Women's suffrage

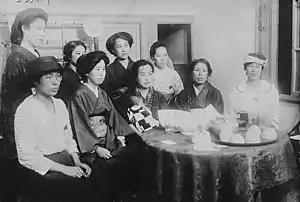
Women's Rights meeting in Tokyo, to push for women's suffrage

Women were granted suffrage in 1919 but elections were abolished in 1929. Women were again granted suffrage in 1964, and have been able to vote in Afghanistan since 1965 (except during Taliban rule, 1996–2001, when no elections were held). , women have been casting fewer ballots in part due to being unaware of their voting rights. In the 2014 election, Afghanistan's elected president pledged to bring women equal rights.